Winchester Cathedral

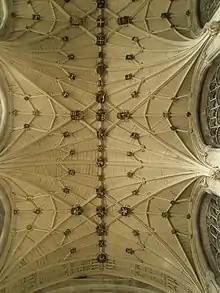
The presbytery vault in February 2009, before restoration

In January 2015, a massive scaffolding frame began to be assembled in the Outer Close, which would be raised to cover the entire presbytery roof. In March 2015, a 300 tonne crane lifted the 27 tonne scaffolding frame to a height of above the cathedral floor onto the roof. This scaffolding frame, which was moulded to the shape of the roof, was then covered with a waterproof layer to allow the lead underneath to be removed. Over the next few weeks, 54 tonnes of lead were removed from the roof, dating back as far as the early 19th century, and sent to Leicester to be recast. This stage of work was completed in May 2016 with the removal of the external scaffolding and the completion of the lead replacement.